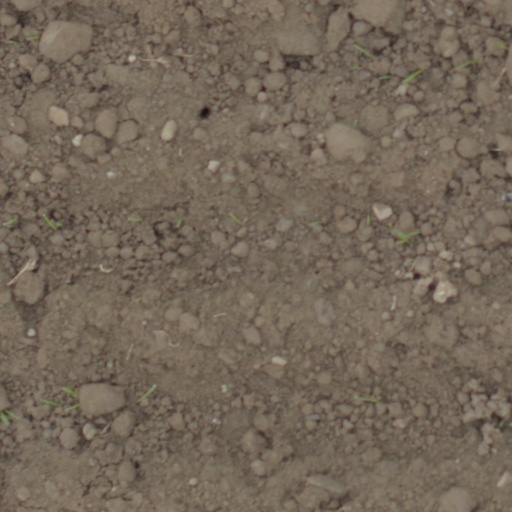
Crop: wheat